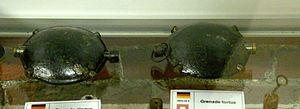
Collection du Fort de Leveau